List of butterflies of Togo

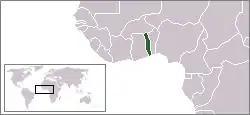
Location of Togo

This is a list of butterflies of Togo. About 414 species are known from Togo, none of which is endemic.